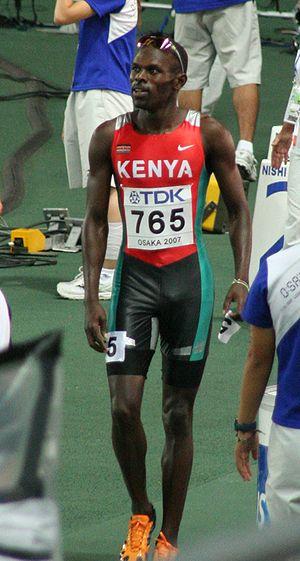
Wilfred Bungei, né le 24 juillet 1980 à Kabirirsang, est un athlète kényan spécialiste du 800 mètres. Il mesure 1,78 mètre pour 64 kilogrammes.
Les records du monde du relais 4 × 800 mètres sont actuellement détenus, chez les hommes, par l'équipe du Kenya qui établit le temps de 7 min 2 s 43 le 25 août 2006 lors du Mémorial Van Damme à Bruxelles en Belgique, et chez les femmes par l'équipe d'URSS, créditée de 7 min 50 s 17 le 5 août 1984 à Moscou.